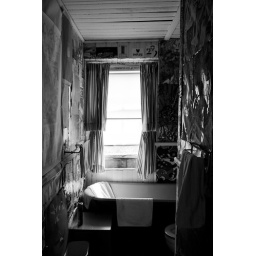
The bathroom in the most unique house I have ever slept in. I wish I had documented this house more completely.